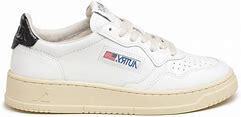
Brand: Autry
Model: Action Shoes Autry Action Medalist